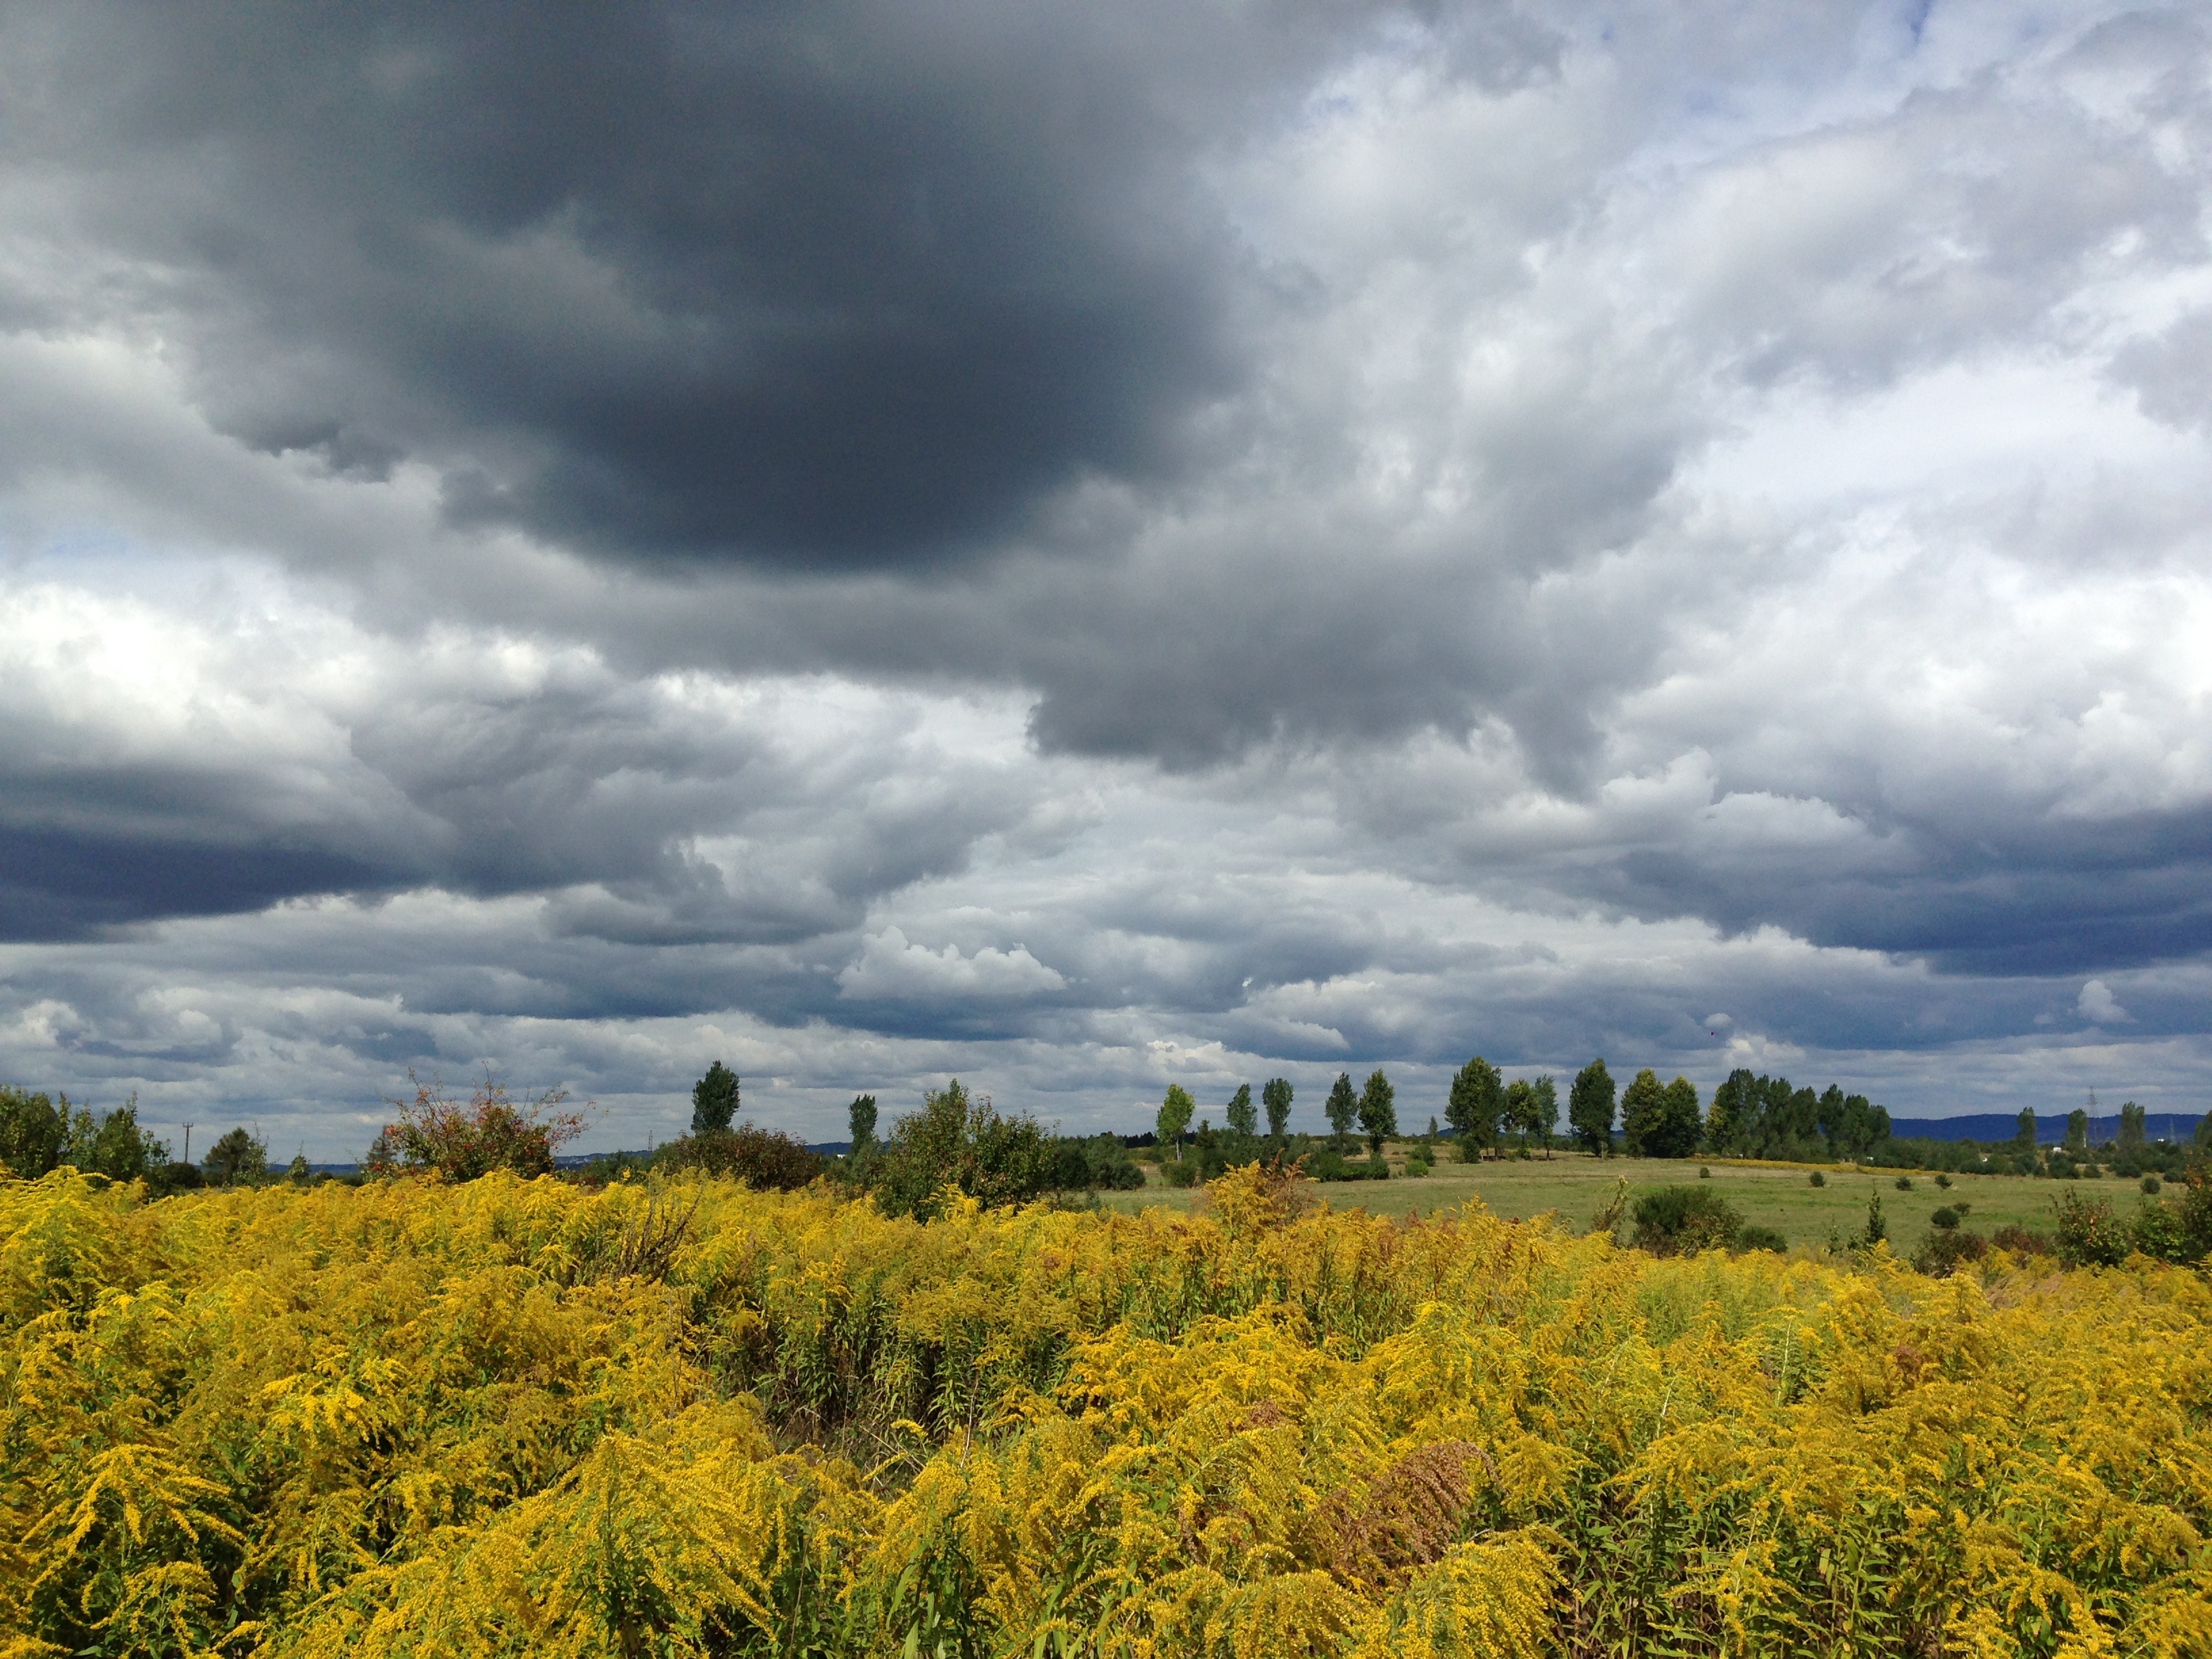
landscape, tree, nature, grass, horizon, mountain, cloud, plant, sky, field, meadow, prairie, sunlight, hill, flower, pasture, cumulus, plain, clouds, grassland, poland, plateau, habitat, ecosystem, rural area, olkusz, meteorological phenomenon, natural environment, mountainous landforms